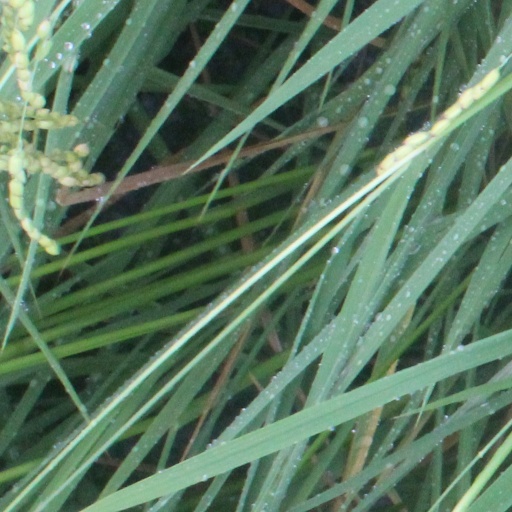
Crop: rice